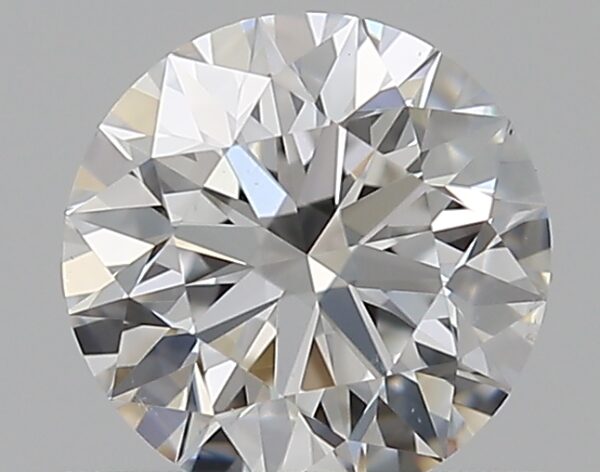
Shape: round
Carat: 0.5
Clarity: VS2
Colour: E
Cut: EX
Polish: EX
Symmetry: EX
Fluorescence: N
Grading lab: GIA
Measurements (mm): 5.07 x 5.09 x 3.17